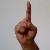
The image shows a hand gesture representing the letter 'D' in Indian Sign Language.